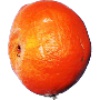
Label: Clementine 1